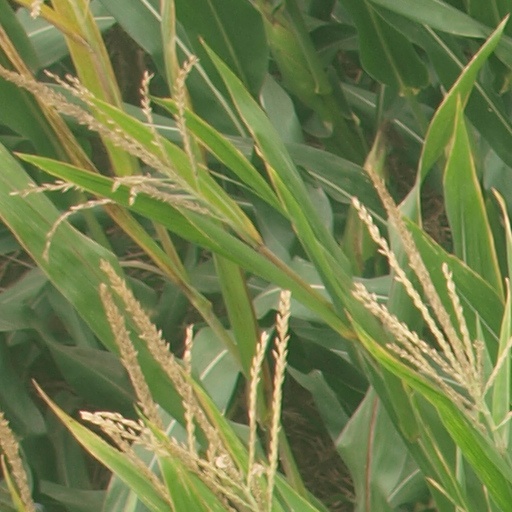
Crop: maize; corn